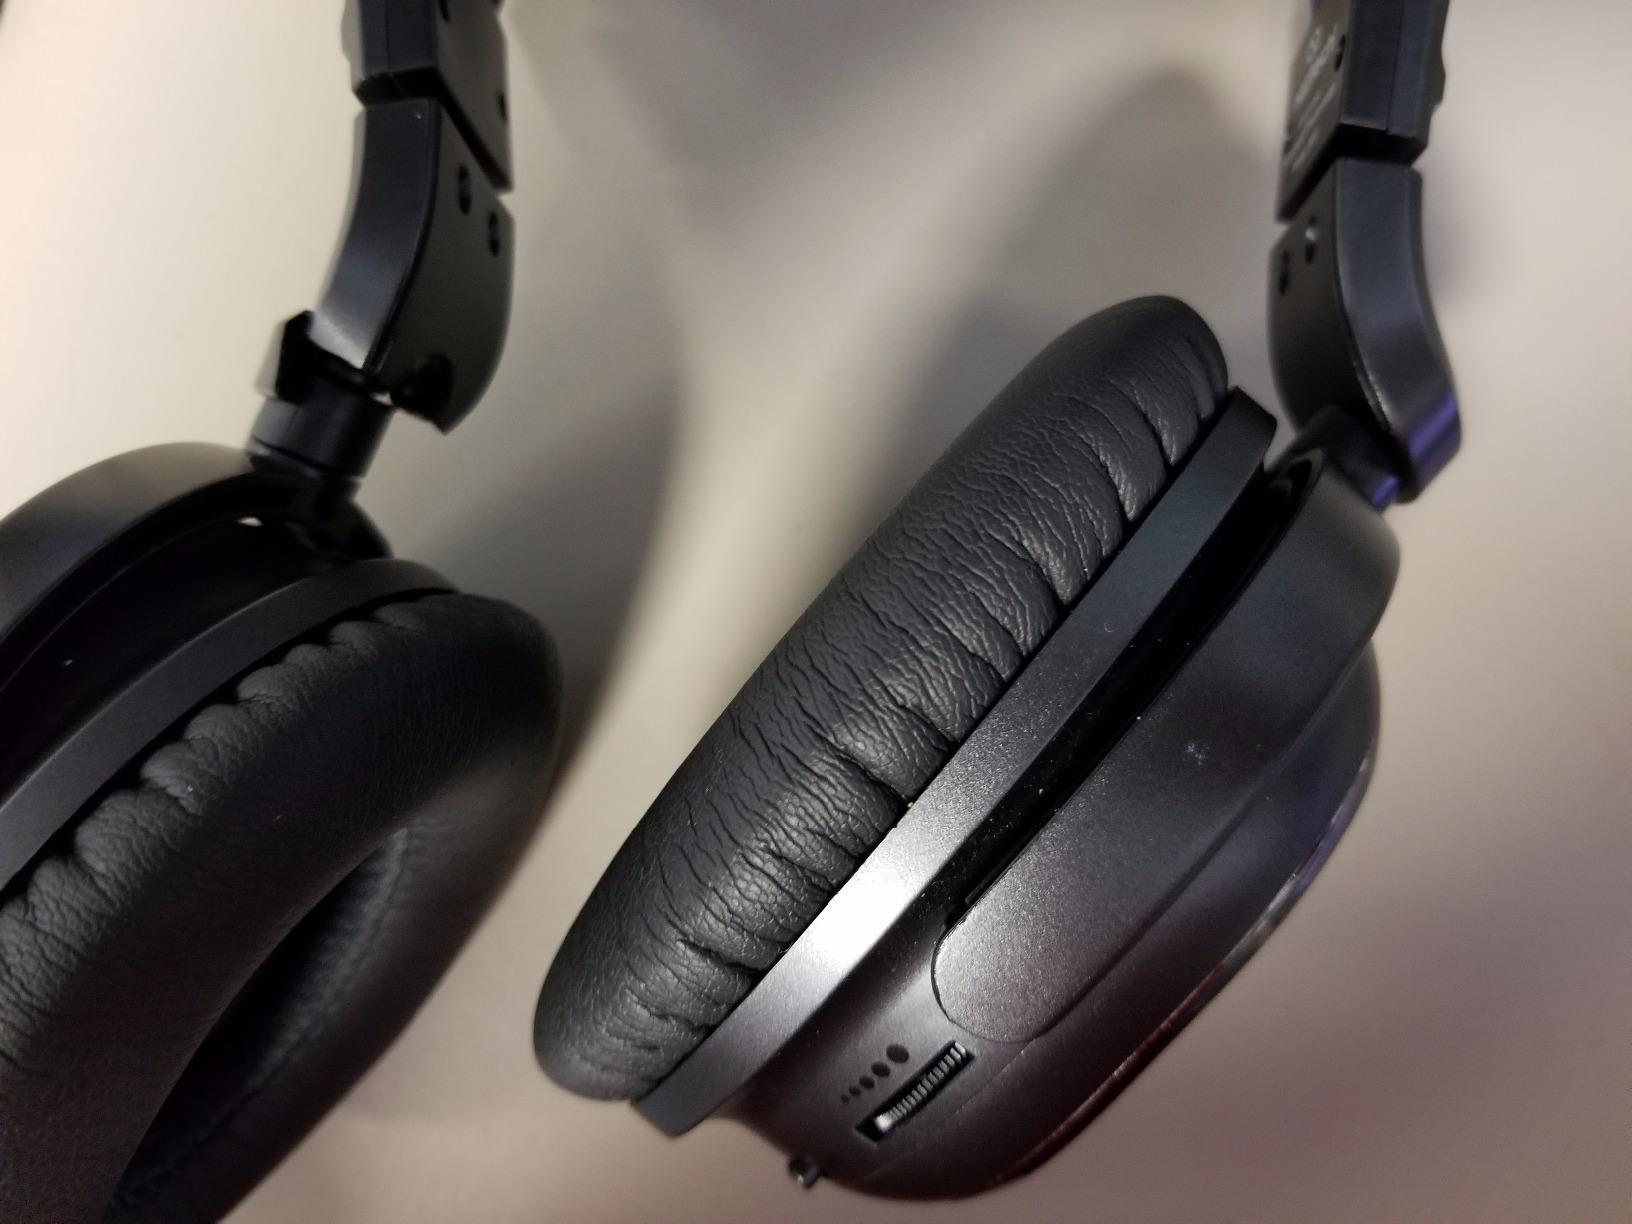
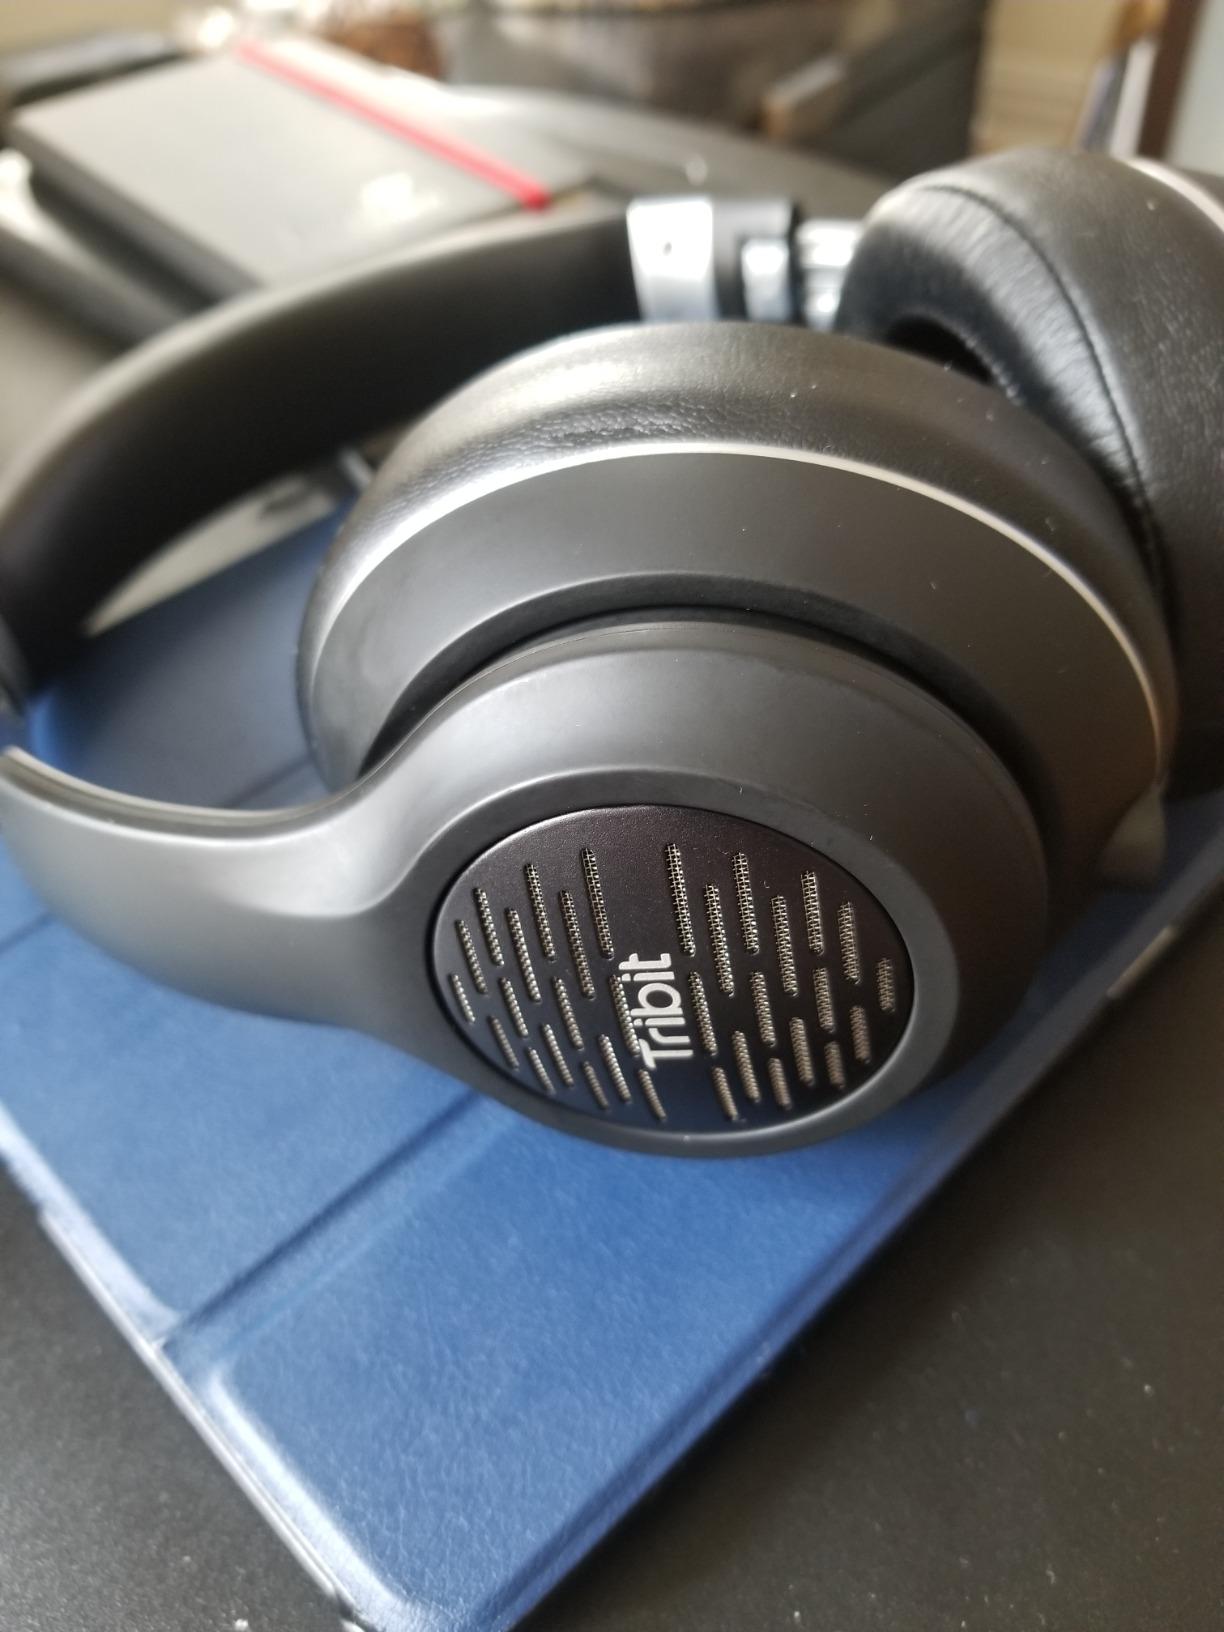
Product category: headphones
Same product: no